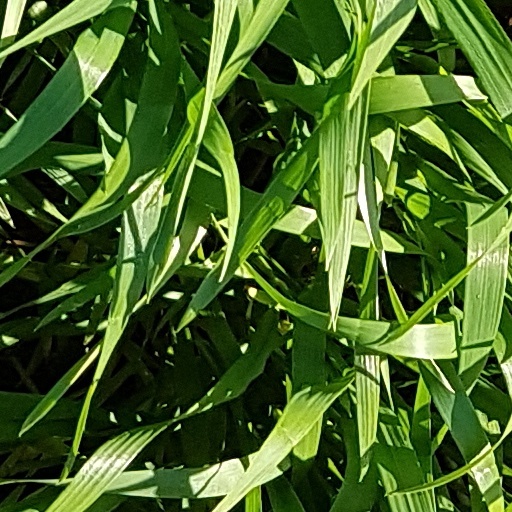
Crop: wheat